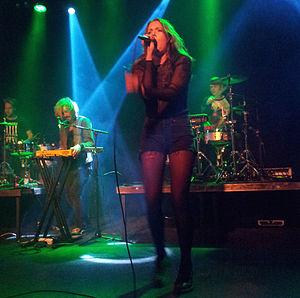
Tove Lo, de son vrai nom Tove Ebba Elsa Nilsson, née le 29 octobre 1987 à Stockholm, est une auteure-compositrice-interprète suédoise.